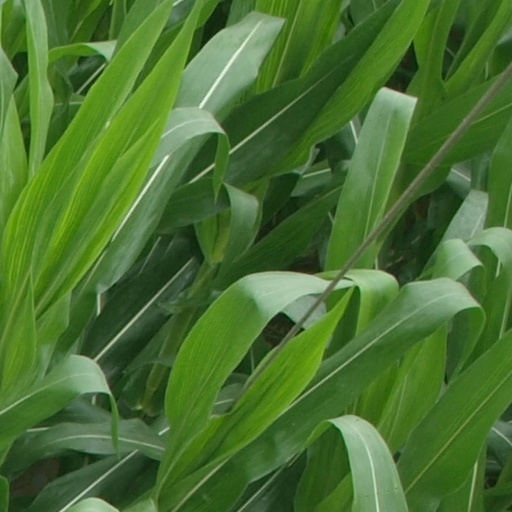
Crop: maize; corn